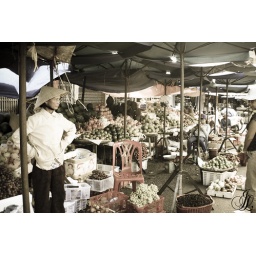
A woman standing and 'guarding' her fruit stall in Dam market.